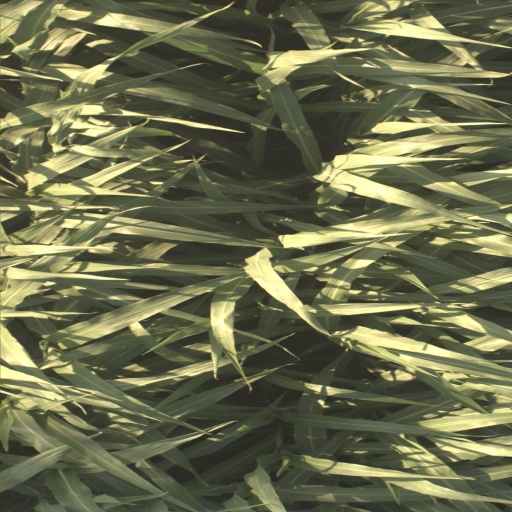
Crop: sorghum